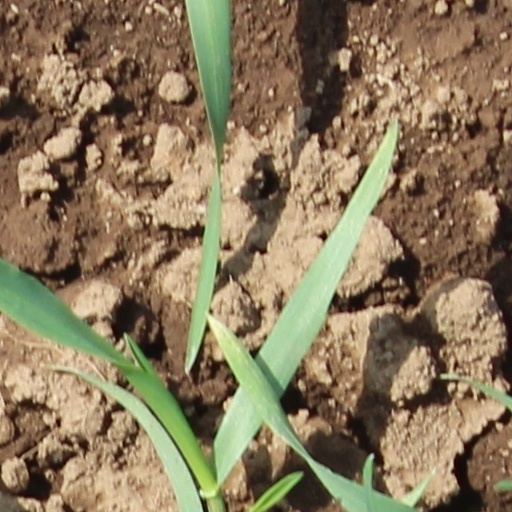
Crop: wheat